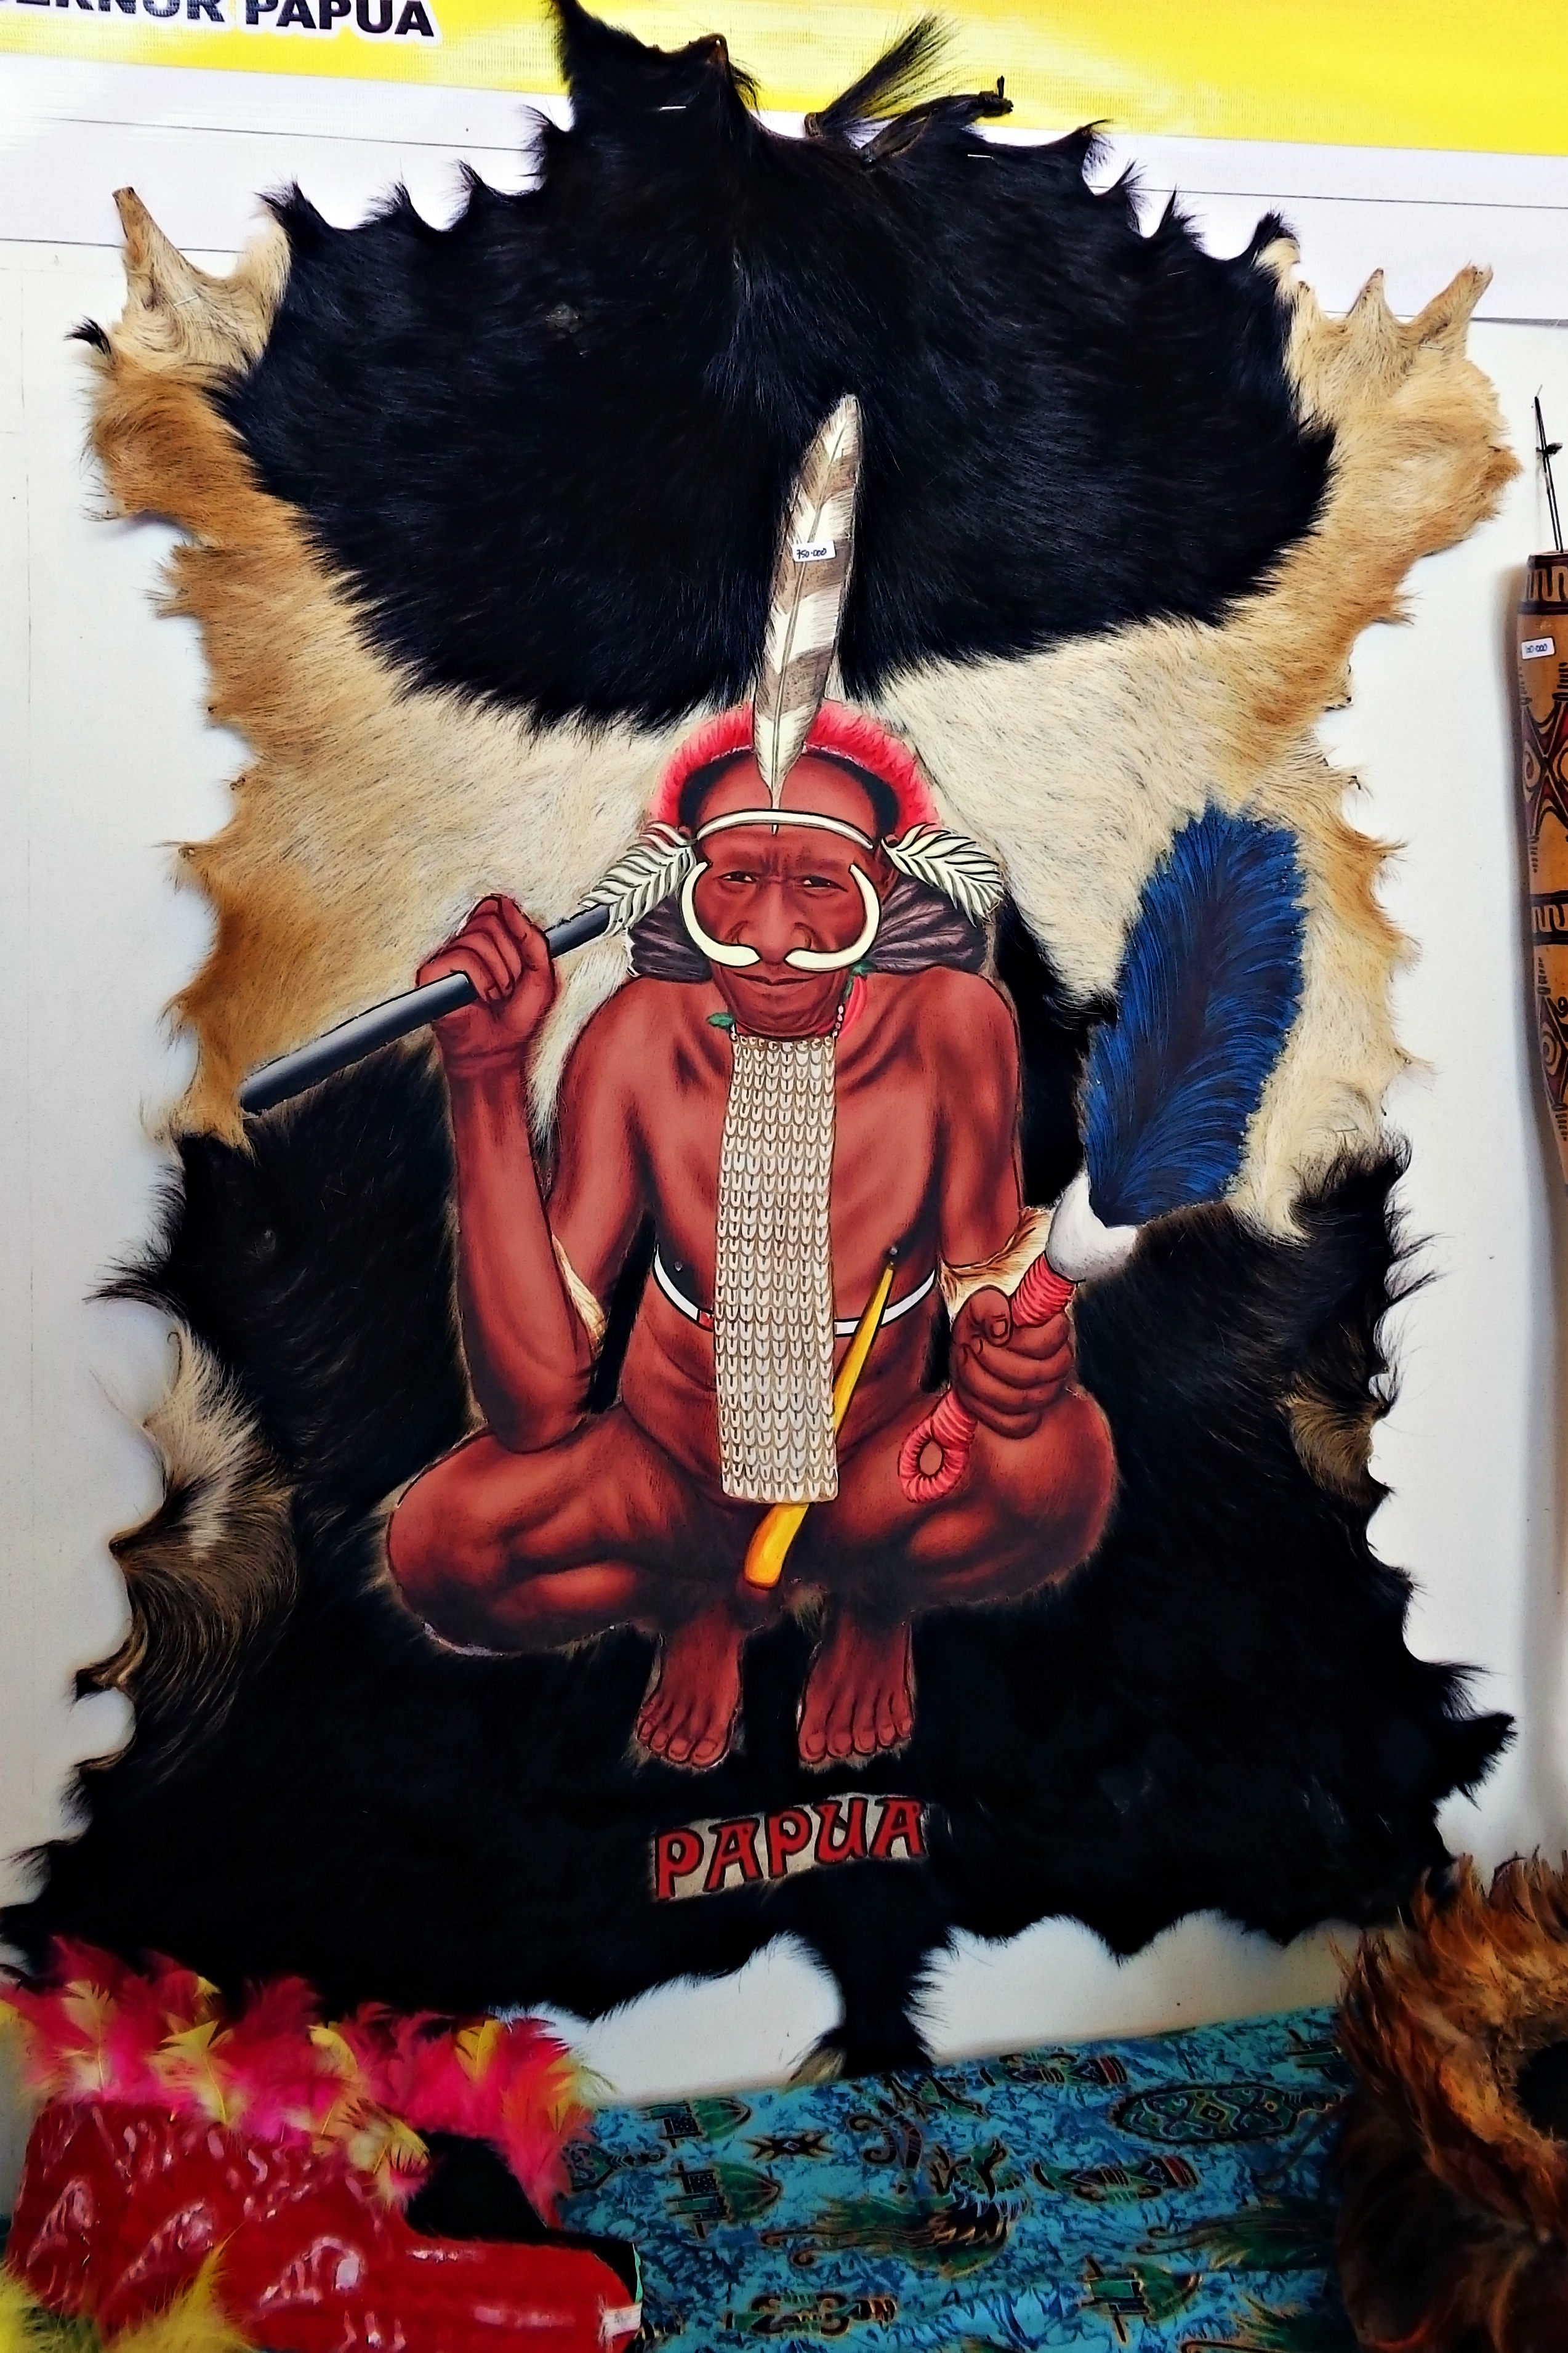
asian, fur, symbol, clothing, textile, art, illustration, collage, culture, souvenir, handcraft, costume, papua